Diviner (album)

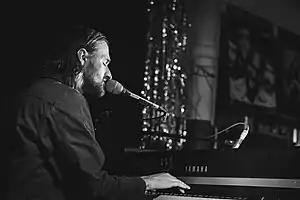
Hayden Thorpe performing solo on piano at Rough Trade East in London on 25 May 2019.

"Diviner" marks a departure from Thorpe's previous work, from the layered art rock and baroque pop style of Wild Beasts releases to a more direct and stripped down musical style. The album is characterized by sparse arrangements, featuring piano-based ballads that emphasize Thorpe's vocals and piano work. The songs are also backed by flourishes of ambient synthesizers, guitars, and bass. The album sees Thorpe trading the more bombastic, falsetto vocal style he exercised with Wild Beasts for a gentle croon. "Spherical Time" is an ambient, drone-like instrumental track. It features a piano loop that was written by Thorpe at the age of sixteen on the piano in Thorpe's childhood home. The loop existed as his "reboot chord sequence", which he used to test out new pianos and perform soundchecks.